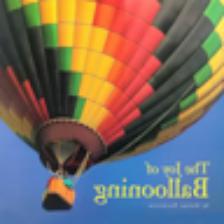
Label: NonHuman